Kismet Ka Khel

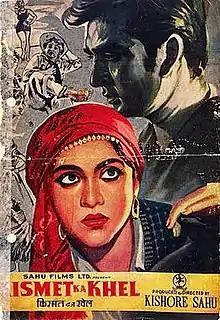

Kismet Ka Khel is a 1956 Indian Hindi-language social crime drama film, produced and directed by Kishore Sahu. Made under "Sahu Films Ltd.", the story and screenplay were by Kishore Sahu, with dialogue by Ramesh Gupta. The music was composed by Shankar Jaikishan, while the lyricists were Shailendra and Hasrat Jaipuri. The main actress was Vyjayantimala, while Sunil Dutt played the hero, with his acting being commended in the film. The ensemble cast included Begum Para, Yashodhara Katju, Mukri, Kamaljeet, Jagdeep, Bhudo Advani, Tun Tun and Moni Chatterjee.